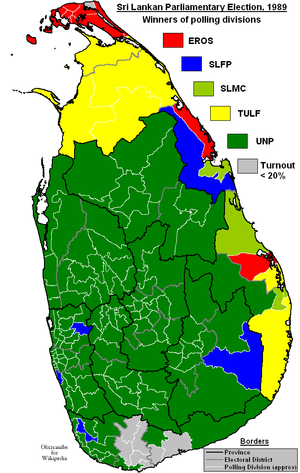
Les élections législatives srilankaises de 1989 sont les premières depuis 1977, car les élections prévues en 1983 ont été annulé par le référendum de 1982.